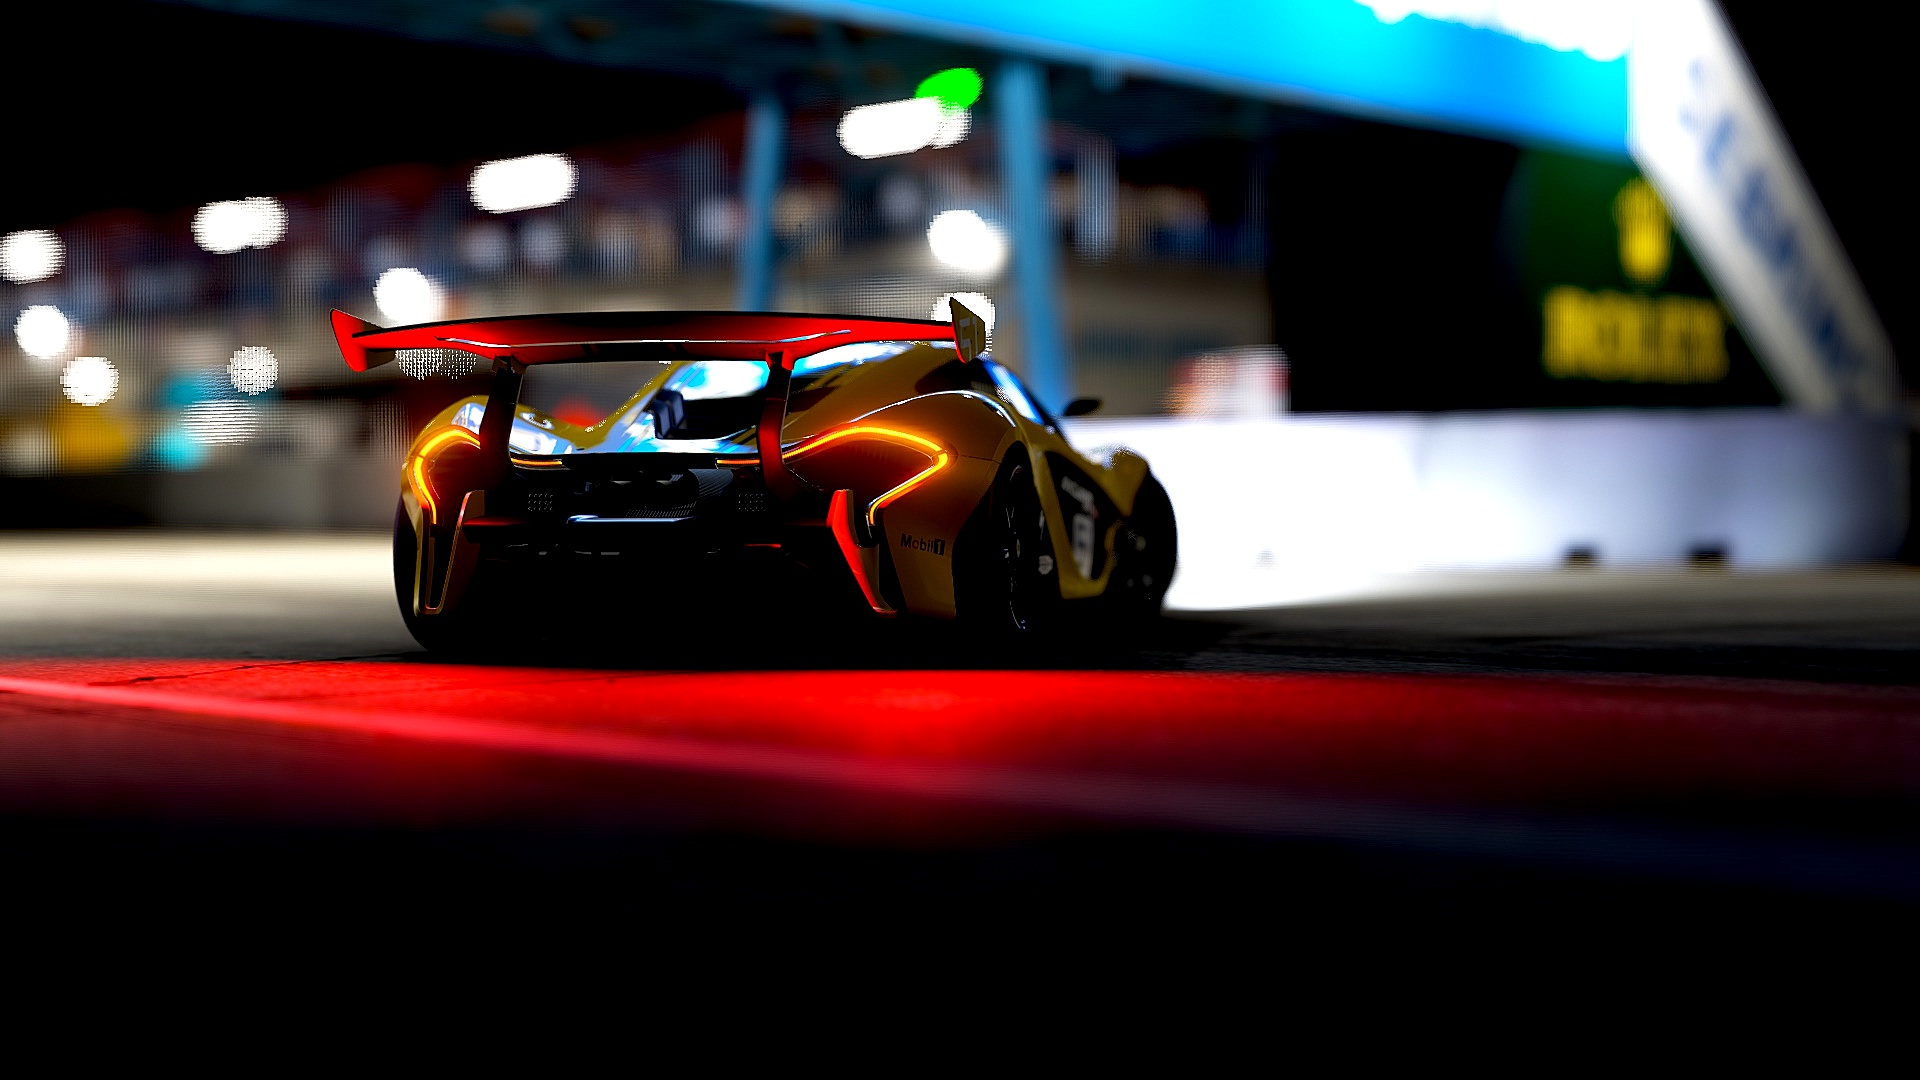
car, driving, vehicle, sports car, supercar, screenshot, land vehicle, automobile make, automotive design